Pascal (crater)

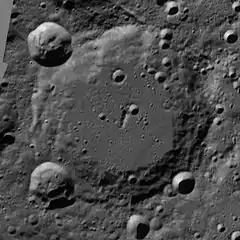
LRO mosaic

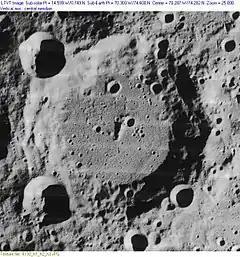
Lunar Orbiter 4 image

Pascal is a lunar impact crater that lies near the northern limb of the Moon, on the western side of the pole. It is located to the north of the eroded crater Desargues, and just east of Brianchon. Pascal can be located by finding the crater Carpenter and then following the surface to the northwest towards the limb. However the visibility of this formation can be affected by libration.